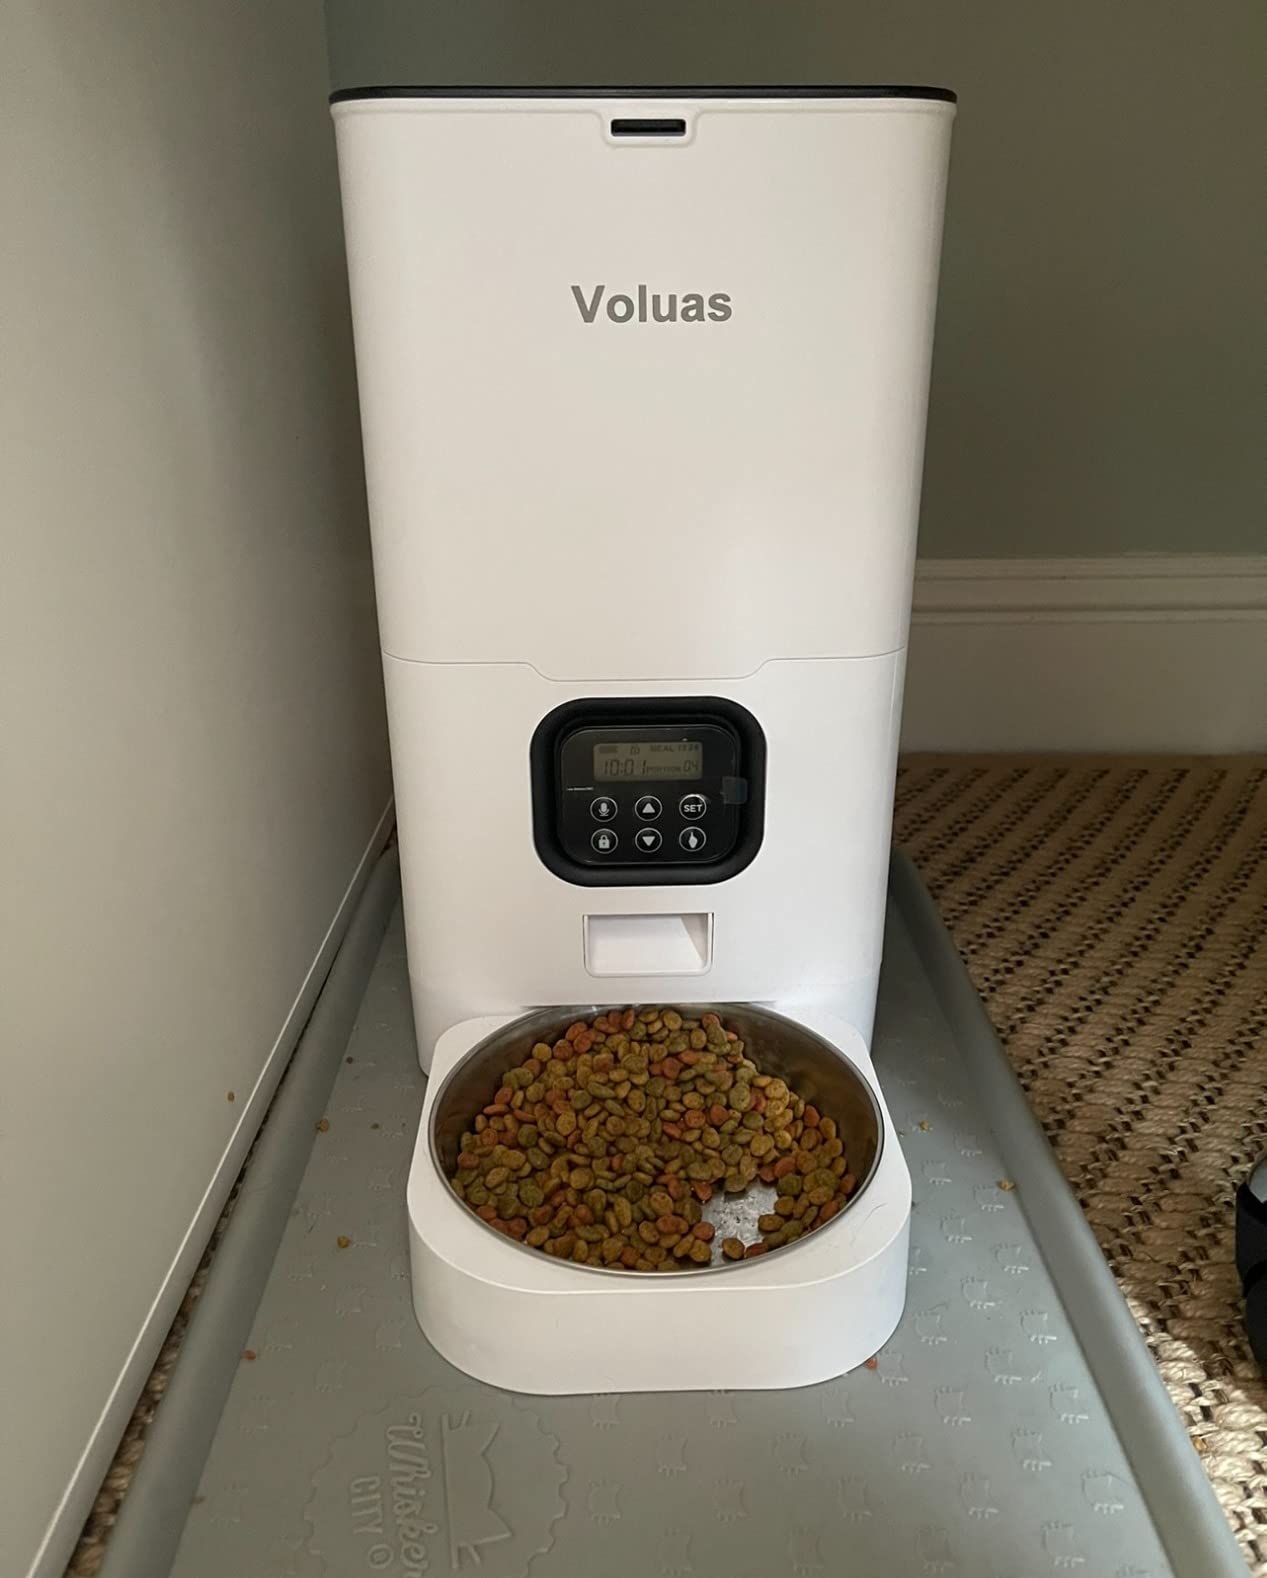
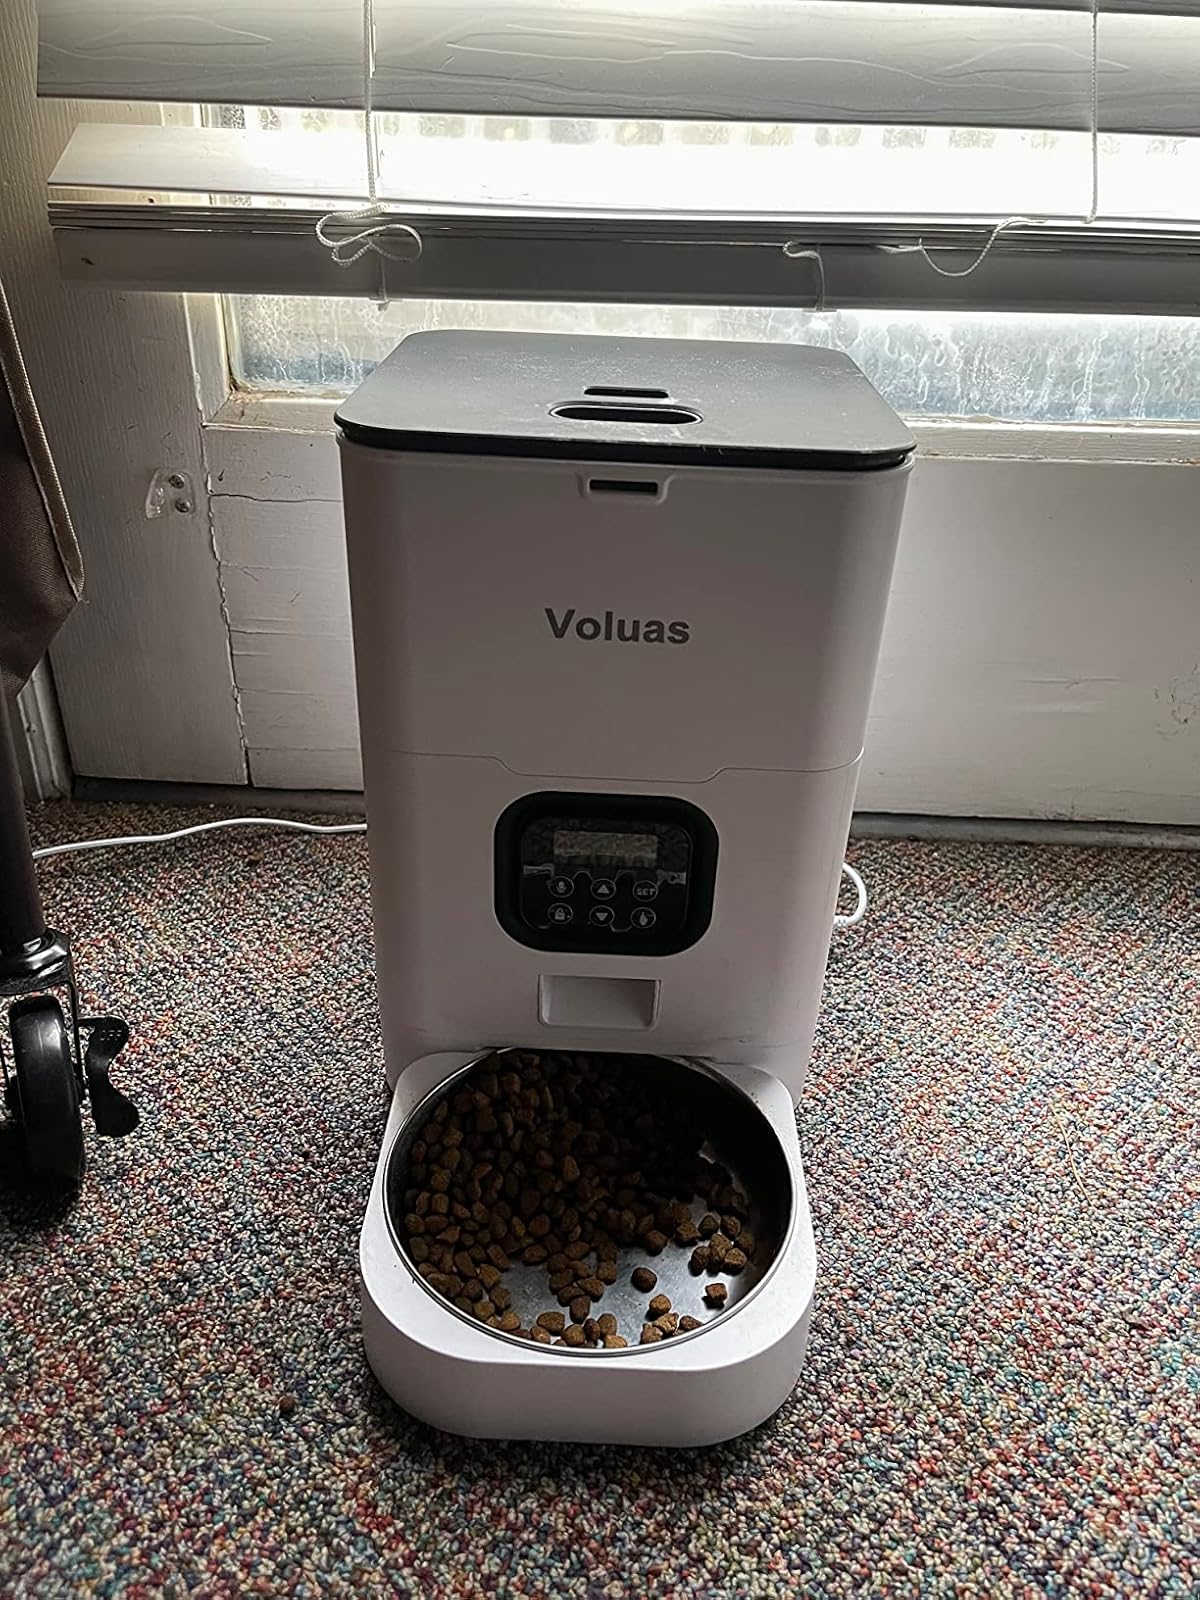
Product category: items_feeder
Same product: yes